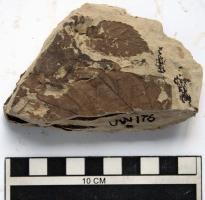
一个化石属于被子植物，其特征描述:属征：叶2列，互生，有锯齿，羽状脉，基部常偏斜；花小，无花瓣，两性，稀杂性，排成腋生的总状花序或花束；萼钟形，宿存；果为一扁平、圆形或卵形的翅果。

简述：叶卵形，顶端短渐尖，基部心形，叶缘具重锯齿。二级脉近边缘处分叉后达重齿内。

详述：叶卵形，叶两侧边缘近于平行，长约3.5cm，宽约2cm，顶端短渐尖，基部心形，叶缘具重锯齿。中脉直；侧脉羽状达缘，约10对，以约40度角从中脉生出，基部第一对脉短，夹角大，2~3对的夹角略大于前部的，二级脉近边缘处分叉后达重齿内。侧脉伸入的齿大于支脉伸入的齿；三次脉细与侧脉垂直，排列整齐。